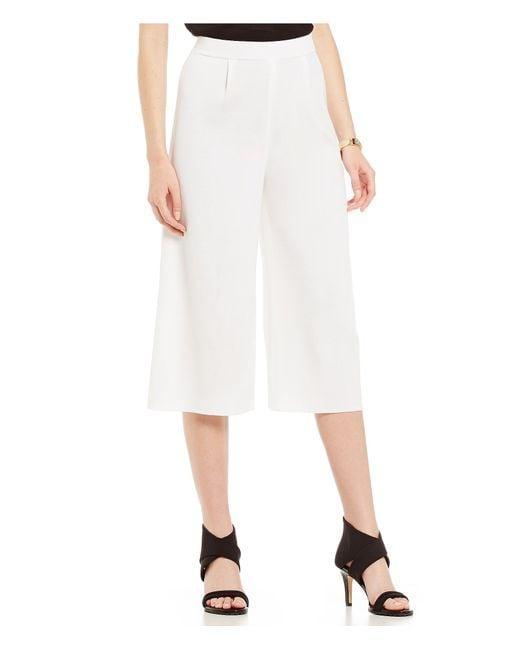
Lockere Passform weiße Baumwollunterbekleidung für Damen